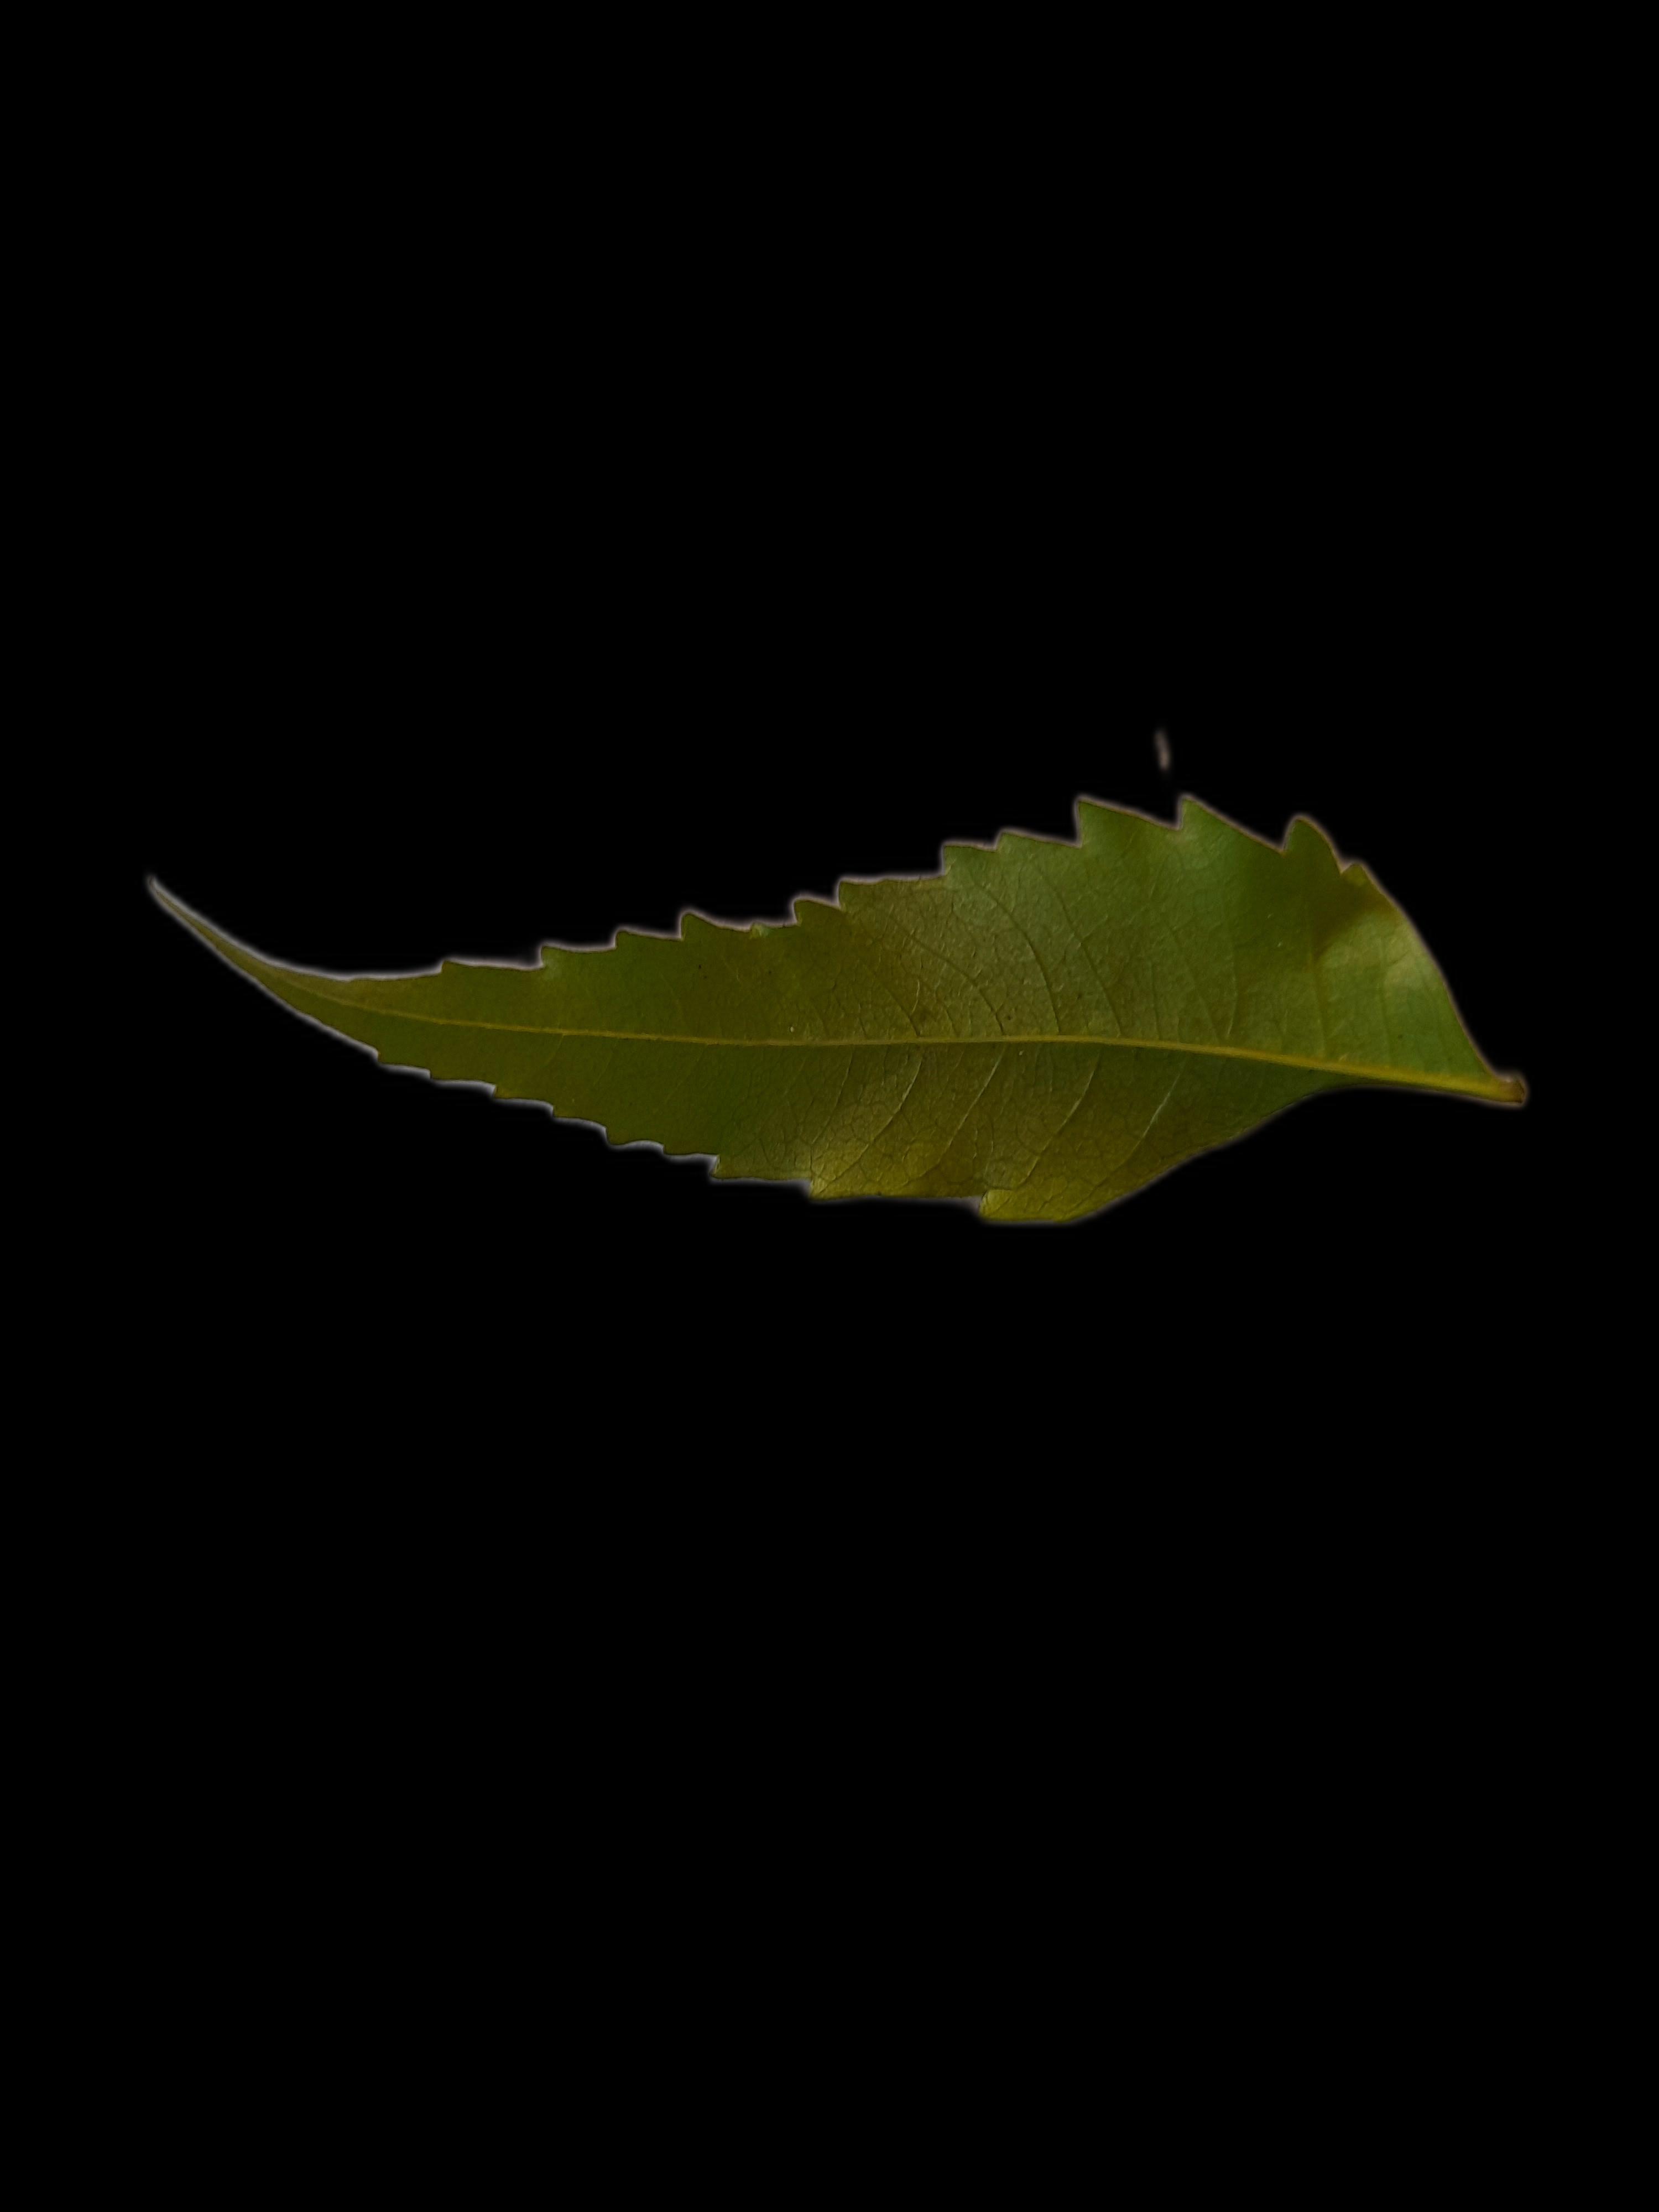
Plant: Neem